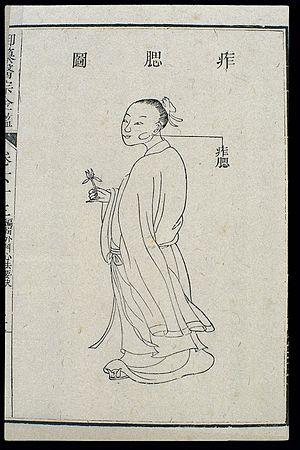
Les oreillons ou parotidite virale ou encore parotidite ourlienne est une maladie virale infantile humaine, type de parotidite atteignant principalement les glandes salivaires situées en avant des oreilles ainsi que le tissu nerveux. Cette maladie est provoquée par le virus ourlien, du genre rubulavirus.